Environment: real
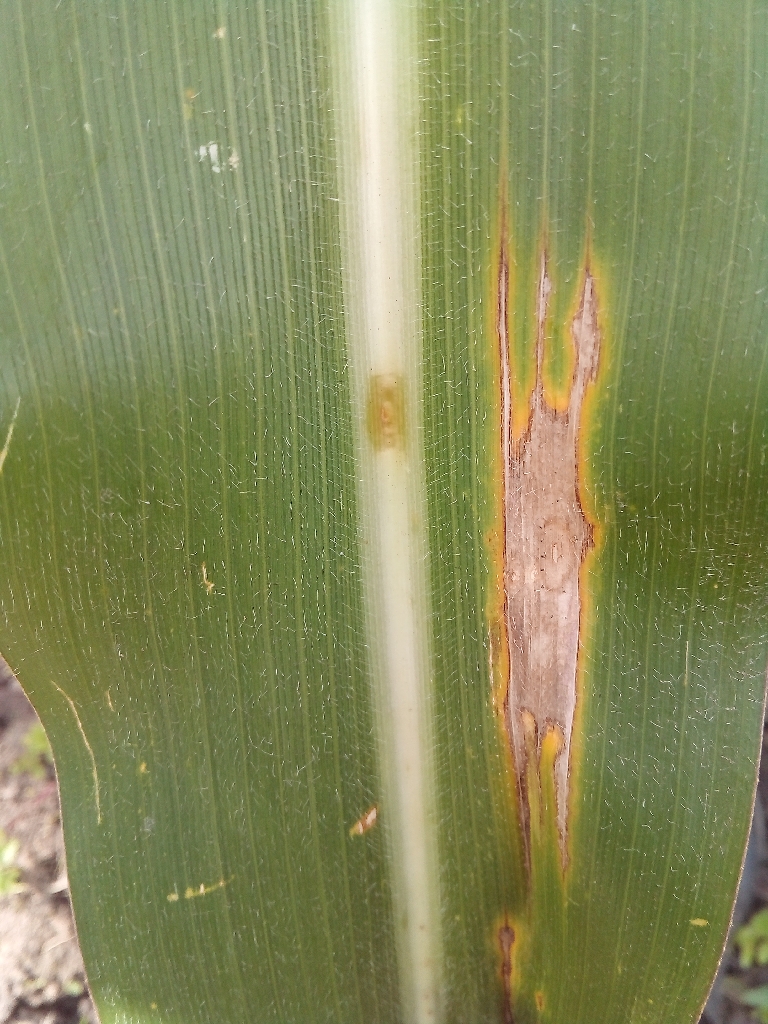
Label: northern_corn_leaf_blight